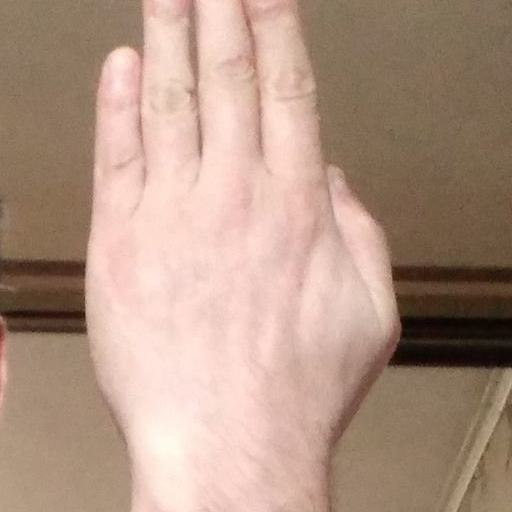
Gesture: stop_inverted